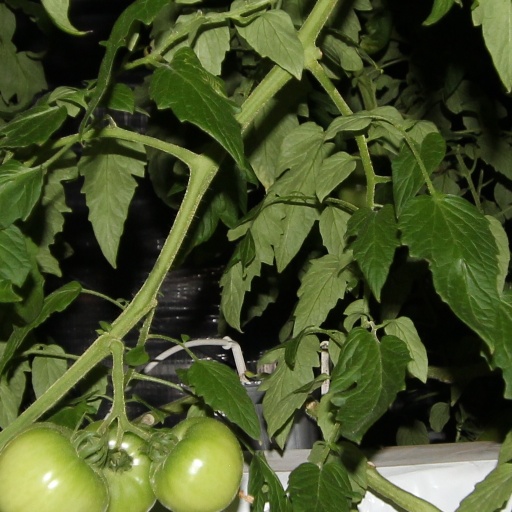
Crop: tomato